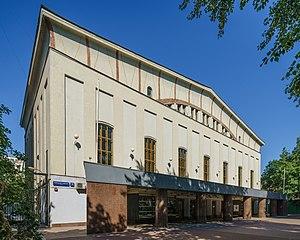
Le théâtre Mossovet est un des plus vieux théâtres de Moscou. Fondé en 1923, il se situe à Bolshaya Sadovaya, 16.